1984 24 Hours of Le Mans

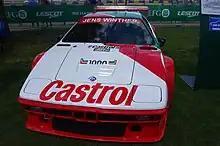
Team Castrol Denmark BMW M1

For Nimrod-Aston Martin, the 1983 foray into IMSA had been ruinously expensive with poor results. The company folded and the plans for a turbo-powered model were cancelled. The assets were purchased, briefly, by John Cooper until passed on to "Viscount" Downe (an Aston Martin shareholder and president of the owners' club), who had previously run a privateer Nimrod. This year's derivation had improved aerodynamics, developed by the Ray Mallock Ltd high-performance company. This improved the top speed to 340 kp/h (215 mph). Mallock himself raced one car with Drake Olson, son of the American Aston Martin distributor and the experienced British trio of John Sheldon, Mike Salmon and Richard Attwood (1970 winner).